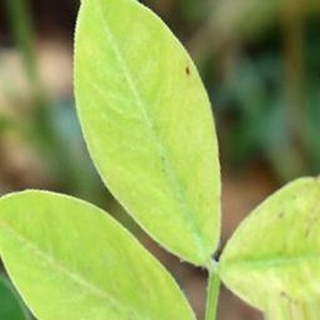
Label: groundnut_nutrition_deficiency